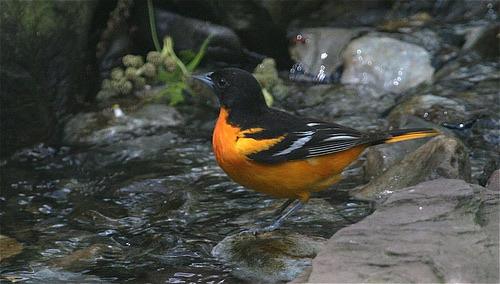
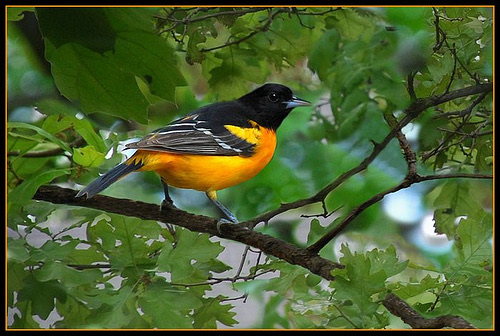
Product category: misc
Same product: yes